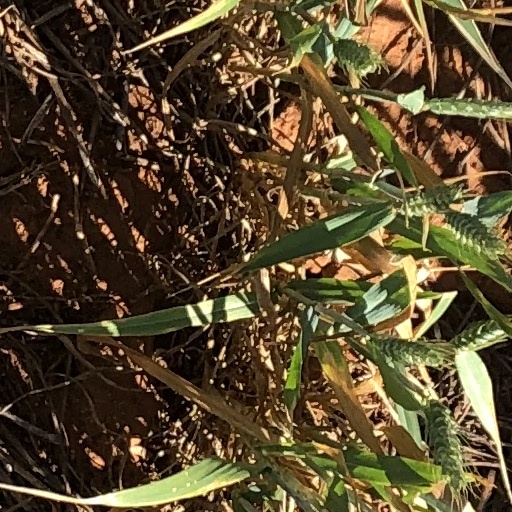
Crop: wheat